Brad Keselowski

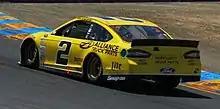
Keselowski during the 2014 Toyota/Save Mart 350

Keselowski opened the 2013 season with four straight top-5 finishes, including a fourth-place finish in the Daytona 500 despite being caught up in two crashes. He almost was on point to repeat what Dale Earnhardt had accomplished in 1995 – start off the season following his championship with five top-five finishes, but this attempt came to an end at the Auto Club 500, where he finished 24th after dealing with handling issues. He posted three more top-10s in the next three races before suffering a dropped cylinder in his engine towards the end of the Toyota Owners 400 at Richmond International Raceway that relegated him to a 33rd-place finish. From April–May 2013, Keselowski had one of his worst spring starts of a NASCAR season.